Jan de Beer (painter)

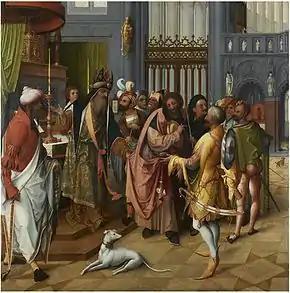
Joseph and the Suitors

Jan de Beer became a master of the Antwerp Guild of St Luke in 1504. He was an alderman of the Guild in 1509 and in 1515 he was elected its dean, a position he held until at least 1519. He came into conflict with the Guild at some point and even filed a lawsuit in 1519 regarding Guild administration.